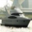
Label: ship